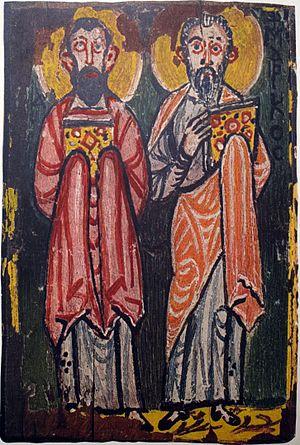
Le Codex Washingtonianus, ou Codex Washingtoniensis, portant le numéro de référence W ou 032, est un manuscrit du Nouveau Testament datant du Vᵉ siècle, sur vélin, en écriture grecque onciale.